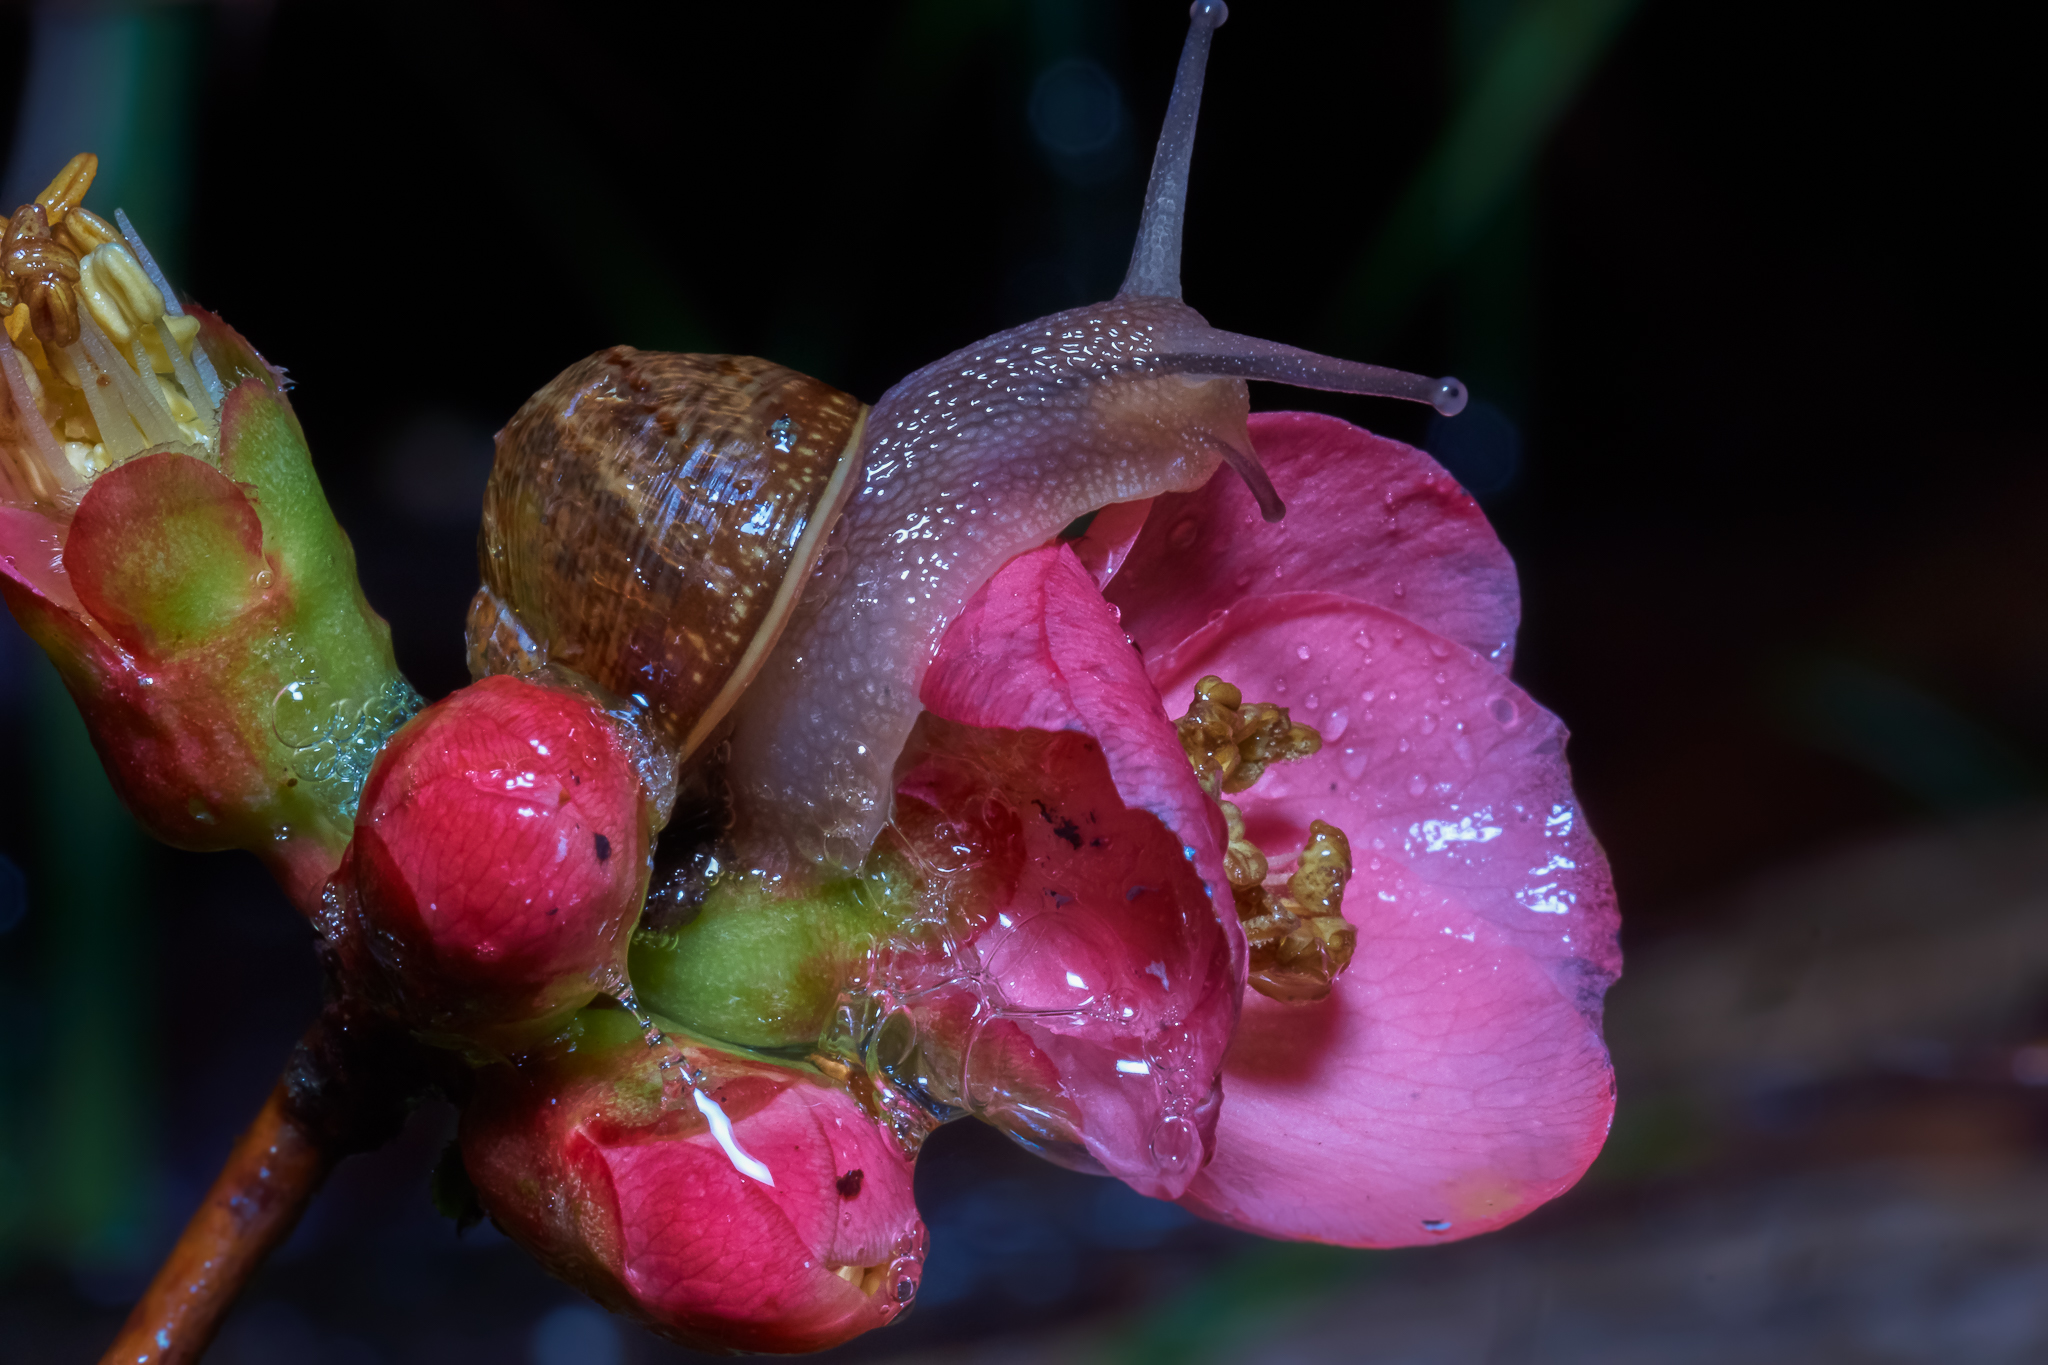
nature, branch, blossom, plant, photography, leaf, flower, petal, produce, insect, macro, botany, flora, invertebrate, close up, snail, animals, naturaleza, bud, ggl1, gaby1, xovesphoto, animales, sonya77, tamronusd90mm, caracoles, tamronssm90mm, macro photography, plant stem